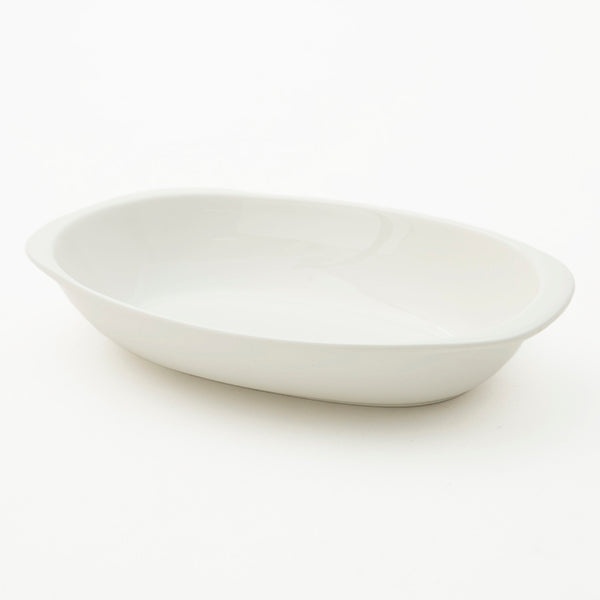
OVEN WARE RP2956-8-EI
Spec/Size Product Code 250896526600 Color WHITE Size 20.5 x 12.1 x 3.9cm Materials PORCELAIN Weight 0.25kg Warranty - Assembly Type Assembled Assembly Time - Delivery Type DropOffDelivery Package Size 12.1 x 20.5 x 3cm Package Weight 0.29kg Made In CHINA Gas flame not allowed Oven, microwave, dishwasher safe ●Fits two Nitori toaster ovens ・ガス火不可 ・オーブン、電子レンジ、食洗機対応 ●ニトリのオーブントースターに2個ぴったり
Brand: NITORI
Category: Home & Garden > Kitchen & Dining > Cookware & Bakeware > Bakeware > Ramekins & Souffle Dishes